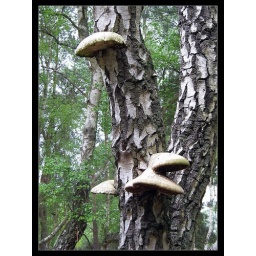
Some interesting fungi growing on a silver birch tree near Box Hill in Surrey.